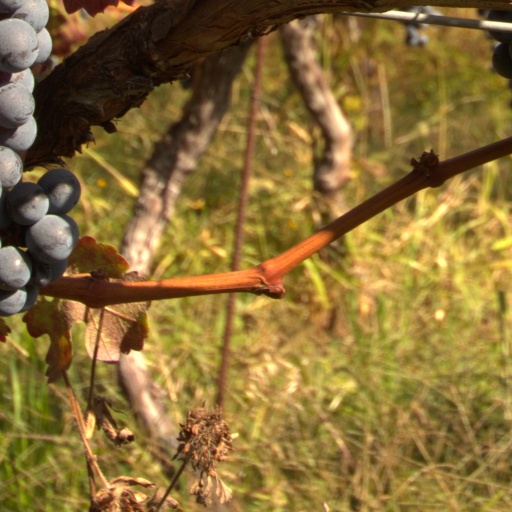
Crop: grape